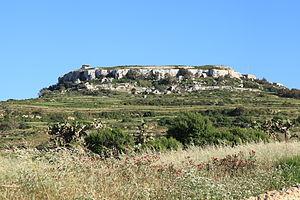
Les lignes de Victoria, à l'origine connues sous le nom de front nord-ouest et parfois officieusement appelées Grande Muraille de Malte sont un grand ensemble de fortifications flanquées de tours défensives et de forts, qui s'étend sur 12 kilomètres dans toute la largeur de l'île de Malte, en séparant le nord de l'île du sud plus peuplé.